DoA (commentator)

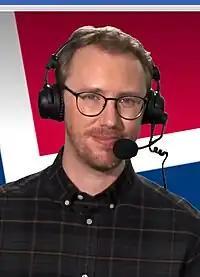
Lonnquist in 2018

Erik Lonnquist, better known by DoA, is an American esports commentator. He began his career casting "StarCraft II" for companies such as GomTV in South Korea and IGN in California. He worked for OnGameNet from 2013 to 2017, casting "League of Legends" Champions in South Korea, where he worked with his casting partner Christopher "MonteCristo" Mykles. He was signed by Blizzard Entertainment to cast the Overwatch League from 2018 to 2019 and again in 2021. In 2022, he began hosting the "" North American League.